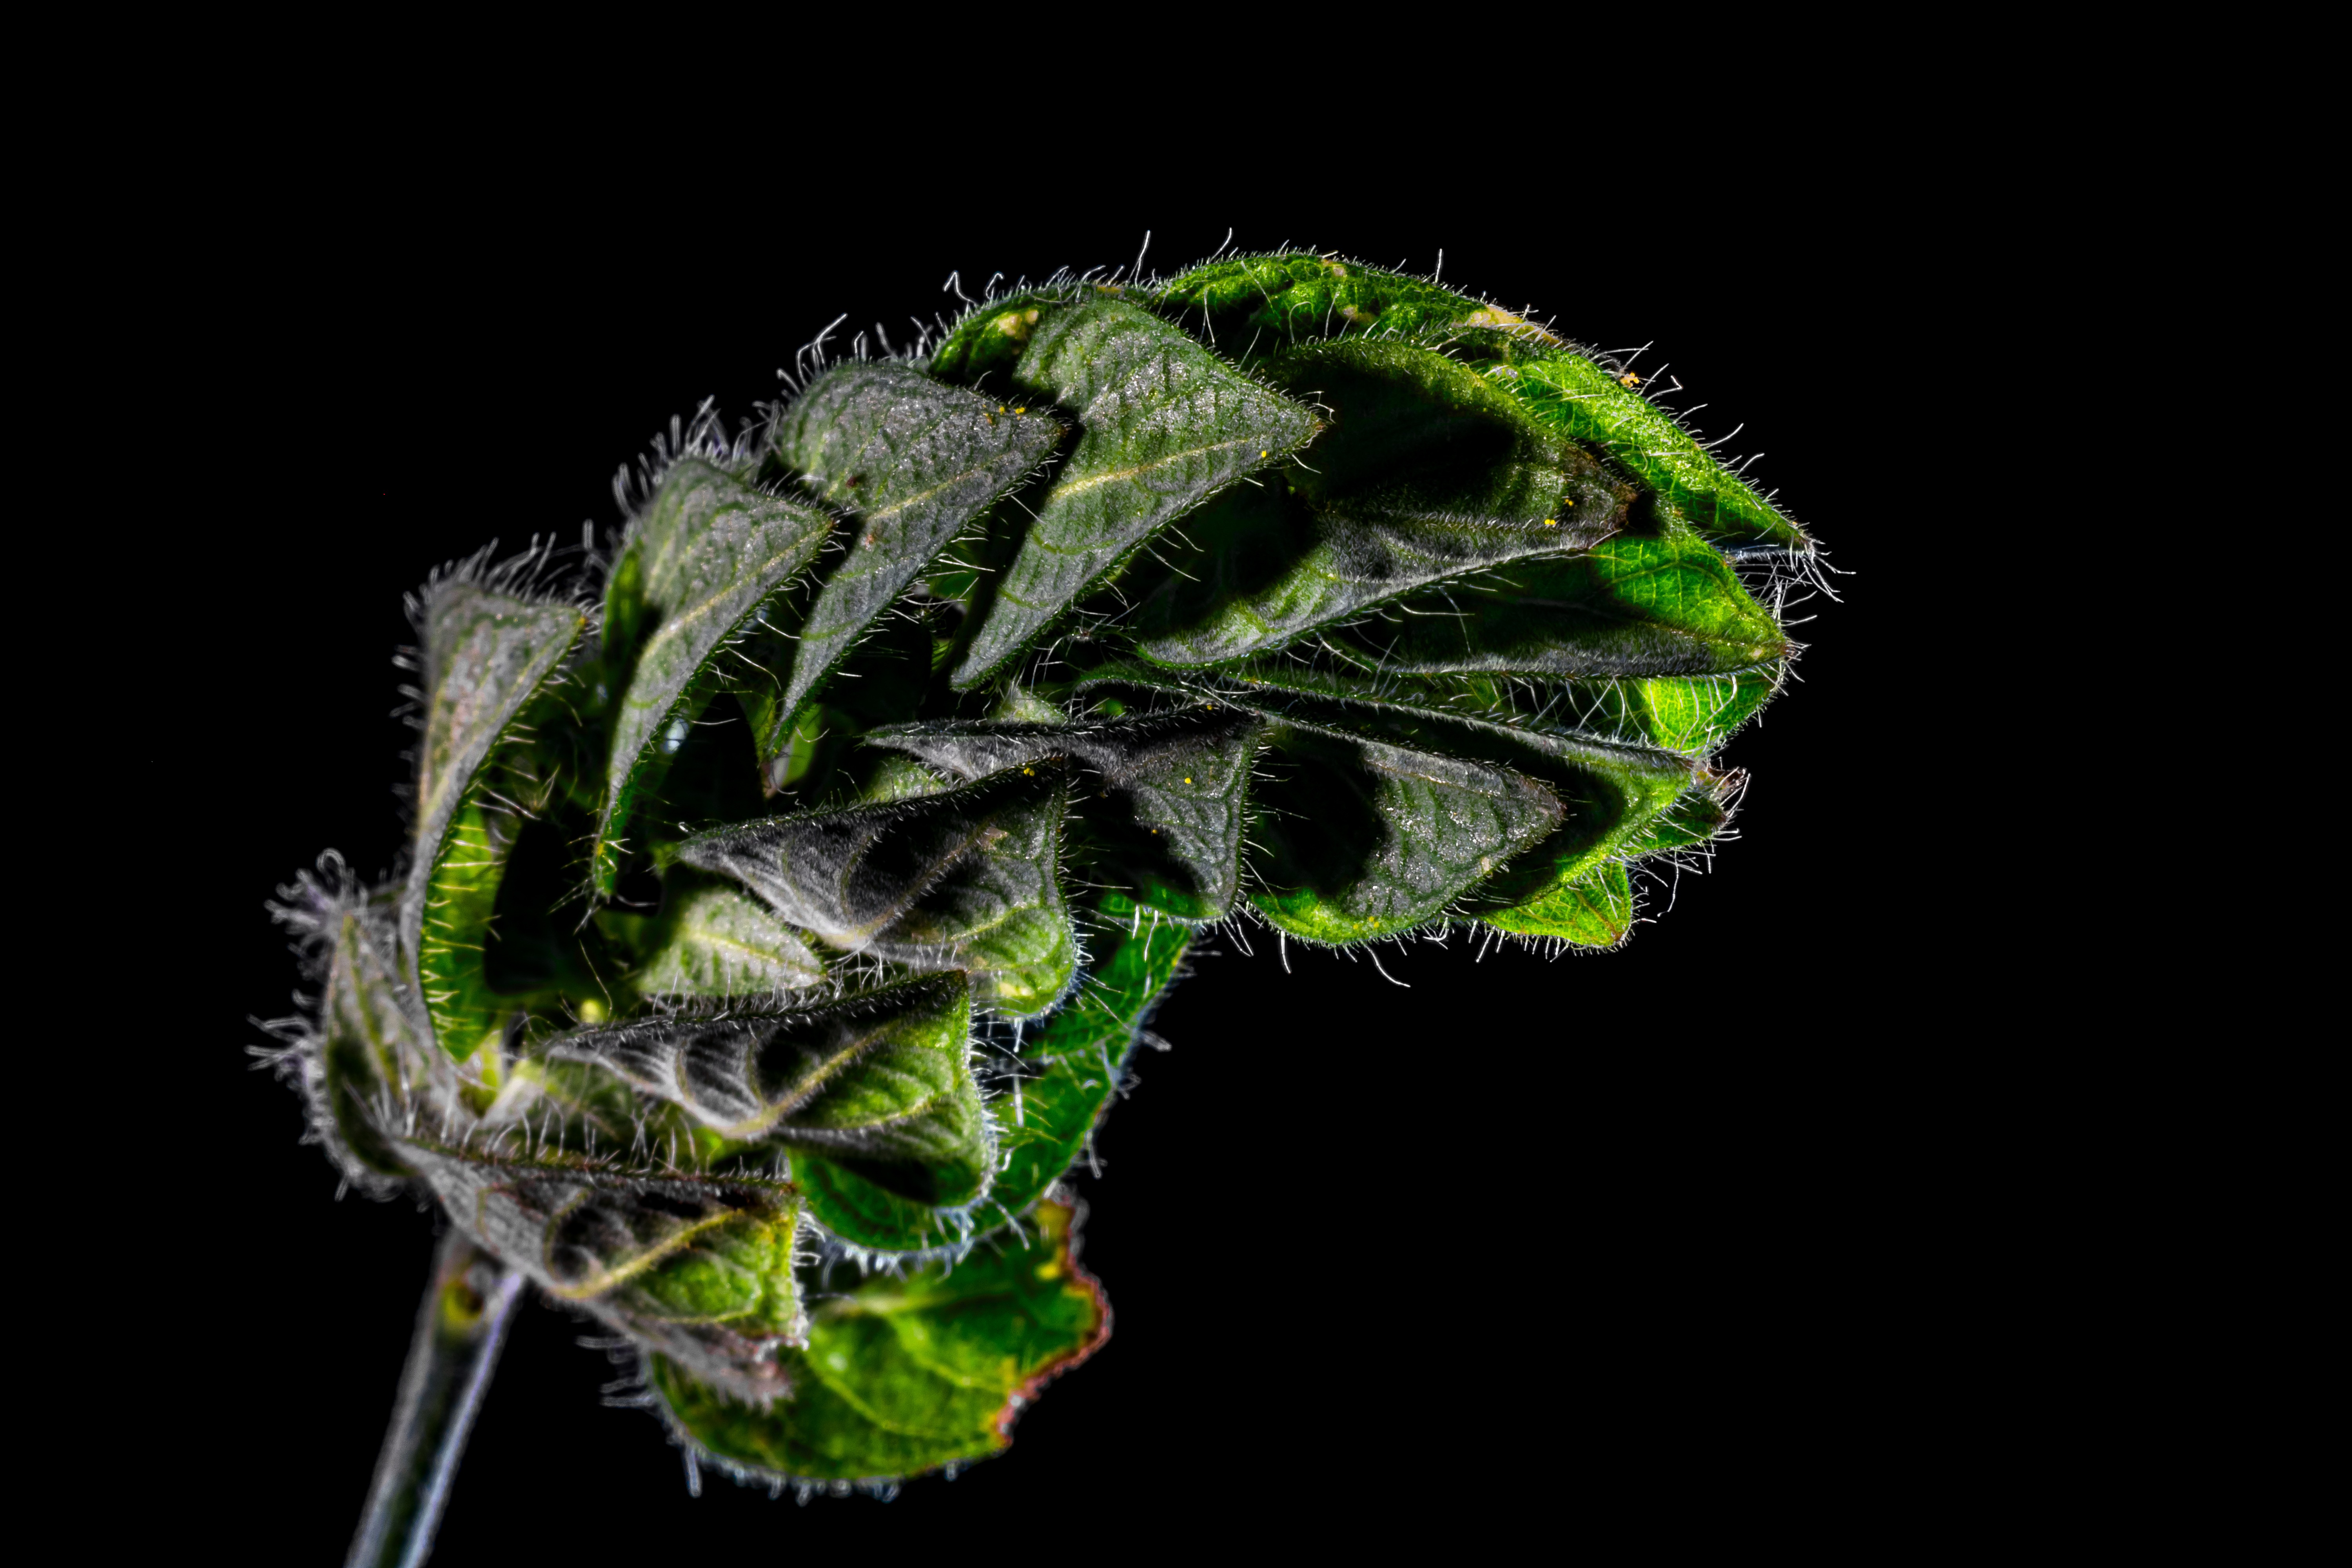
plant, photography, leaf, flower, green, produce, biology, flora, weed, close up, leaves, macro photography, organism, flowering plant, dark green, plant stem, land plant